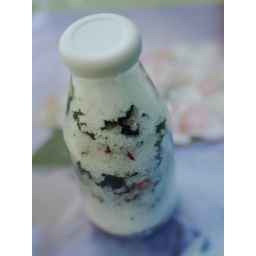
in repurposed glass drinking bottle. lid painted white.